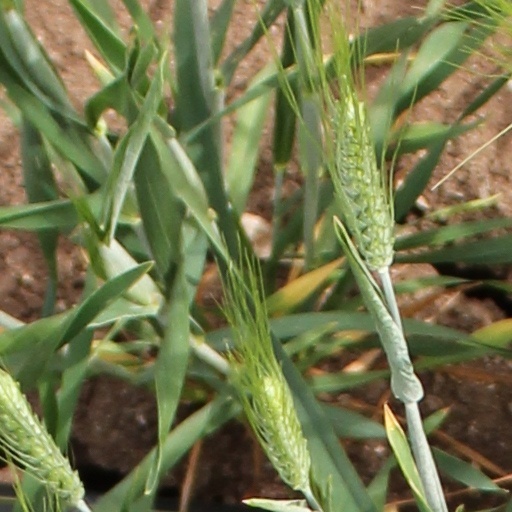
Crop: wheat